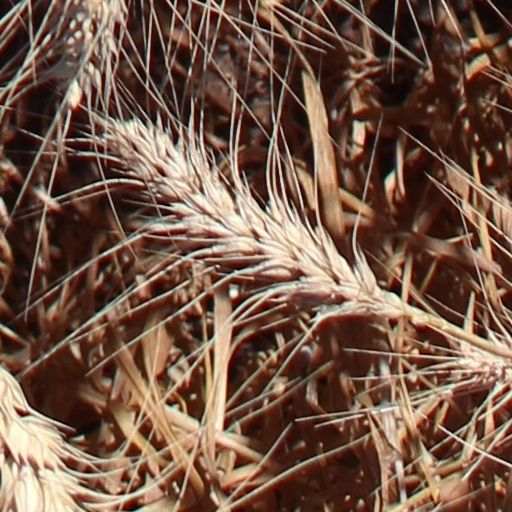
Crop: wheat